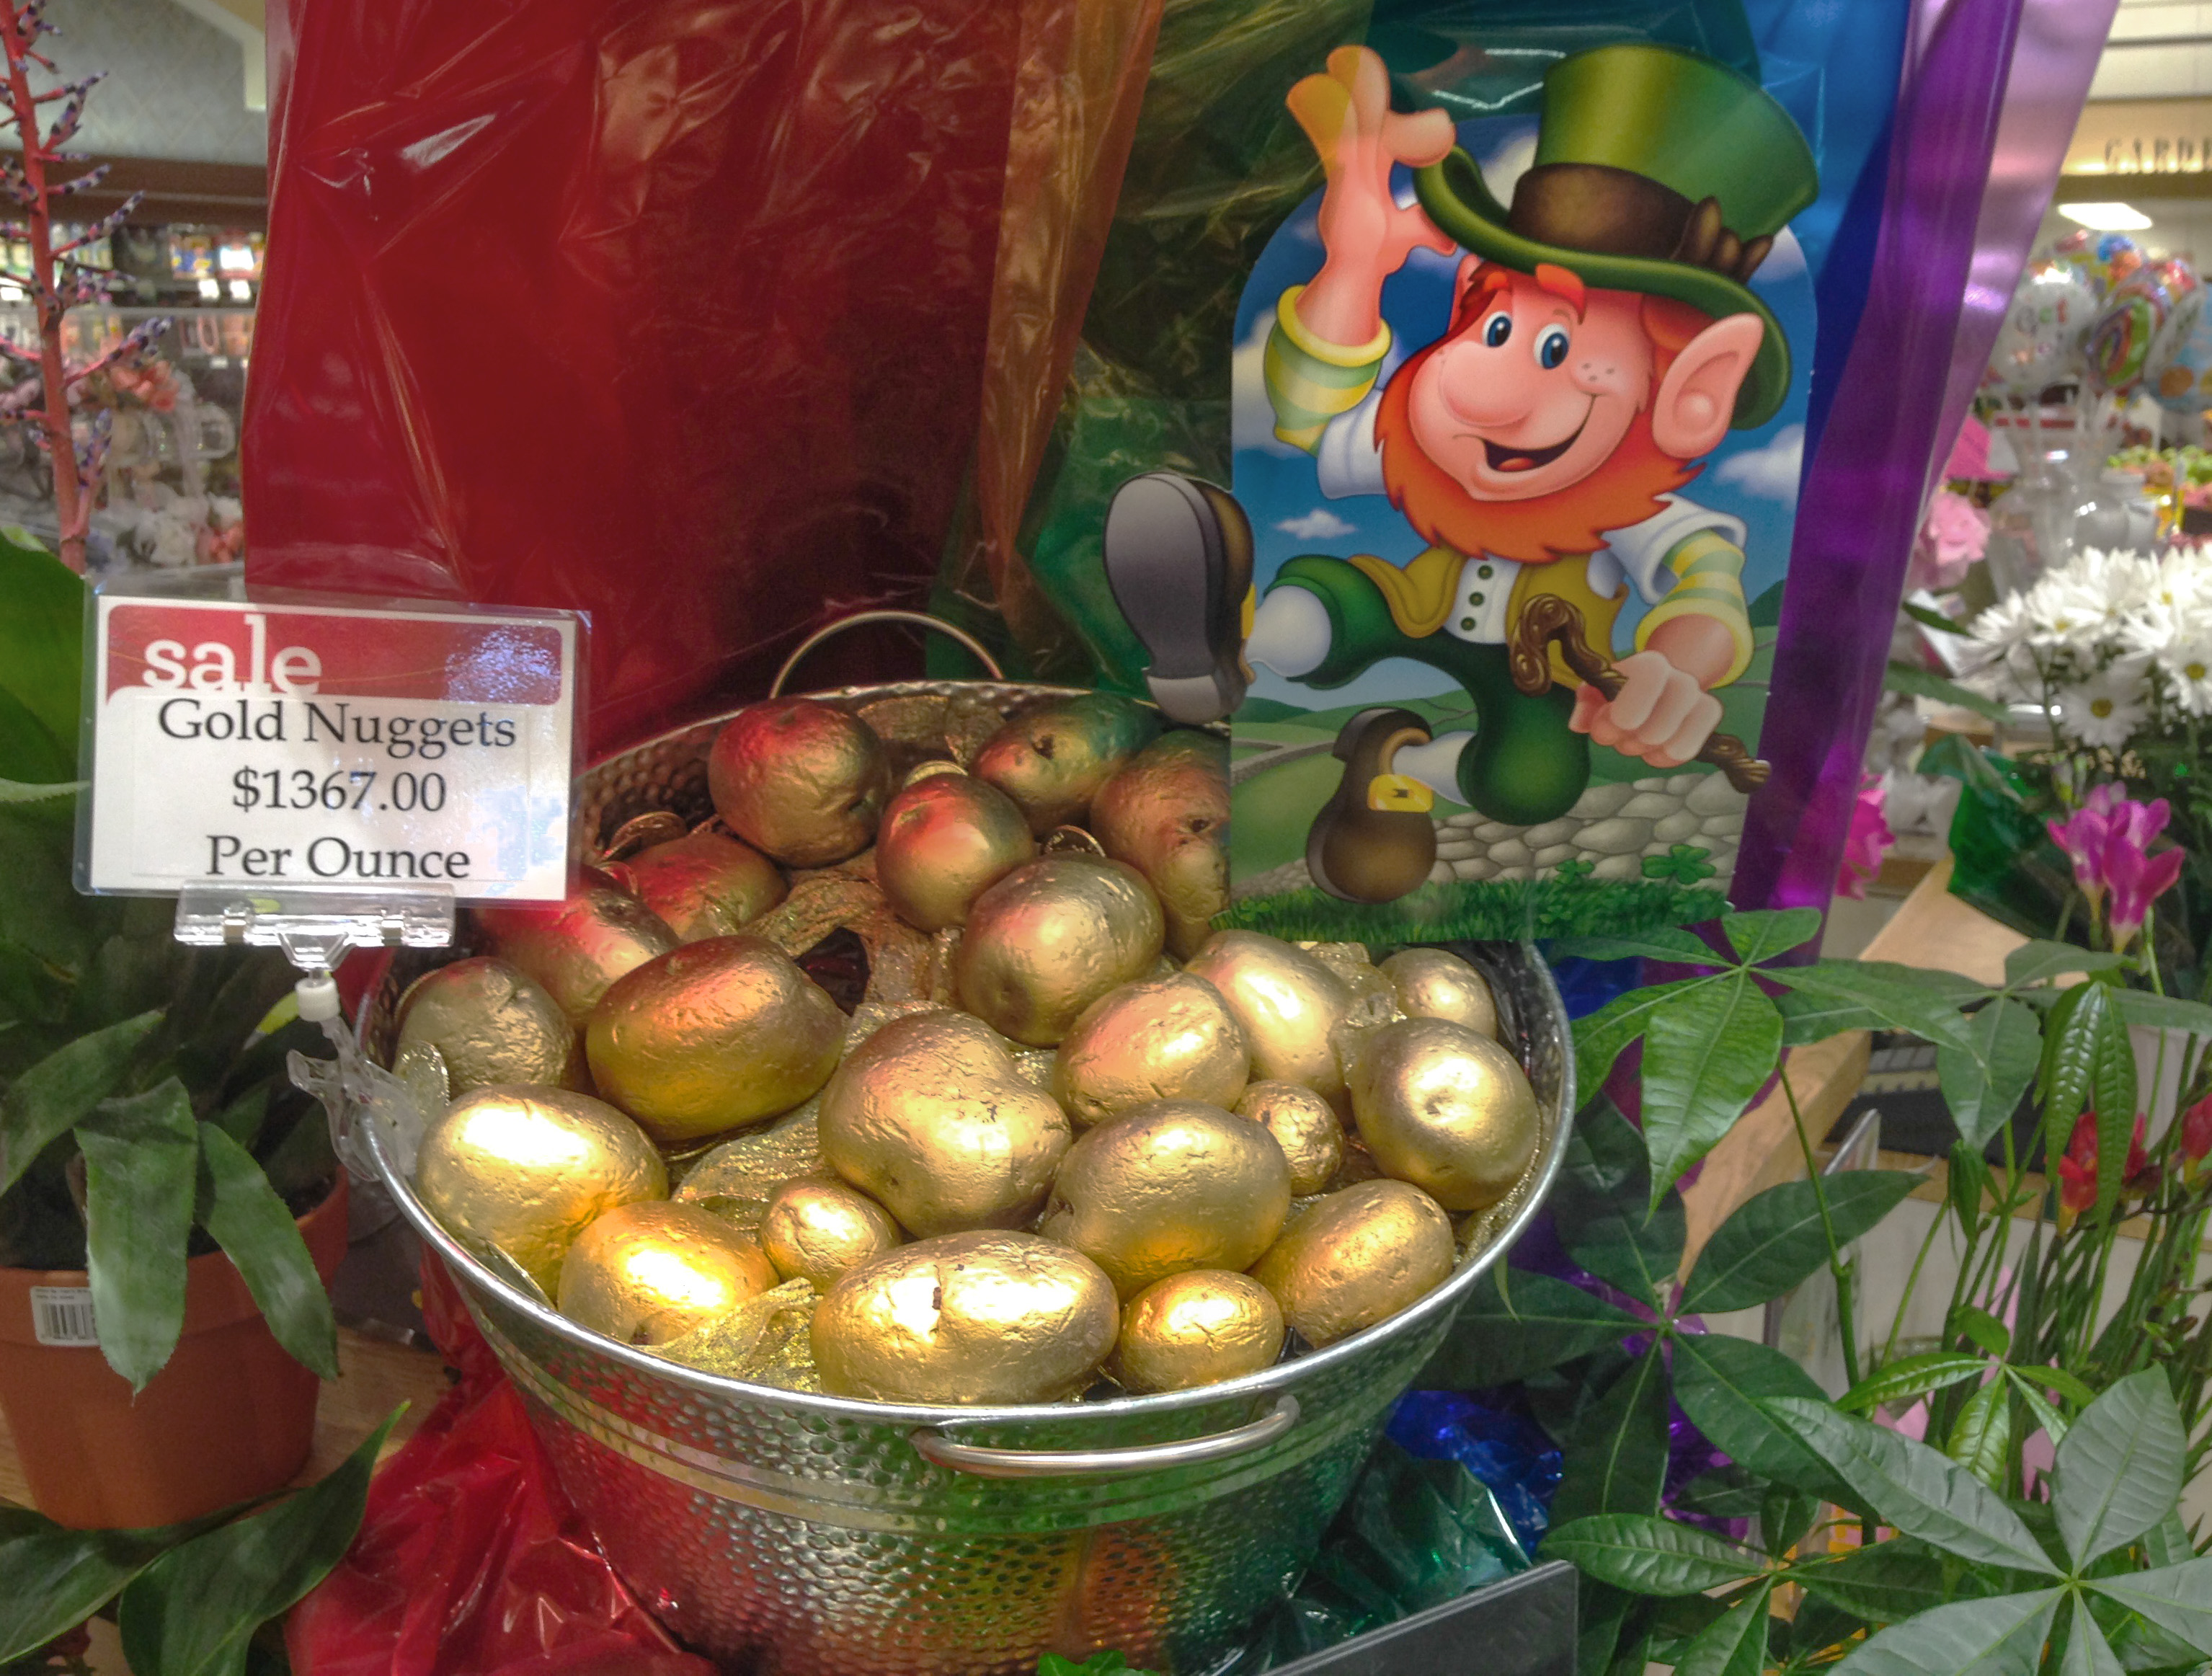
plant, fruit, flower, food, produce, 2014, rainbow, gold, supermarket, 365, leprechaun, 3652014, 365the2014edition, stpatricksday, potofgold, flowering plant, land plant